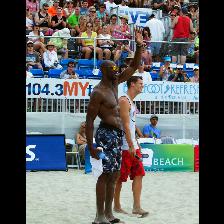
Label: Human